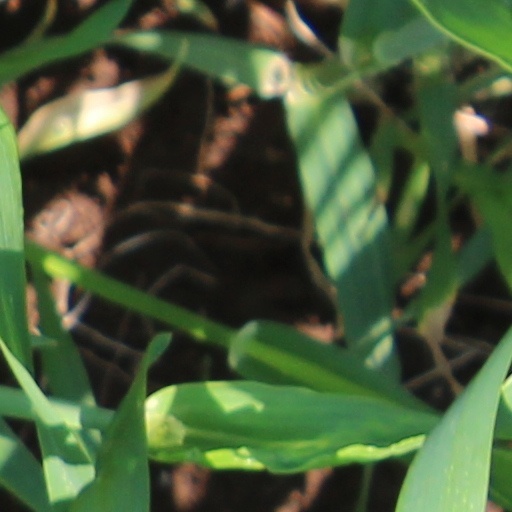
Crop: wheat